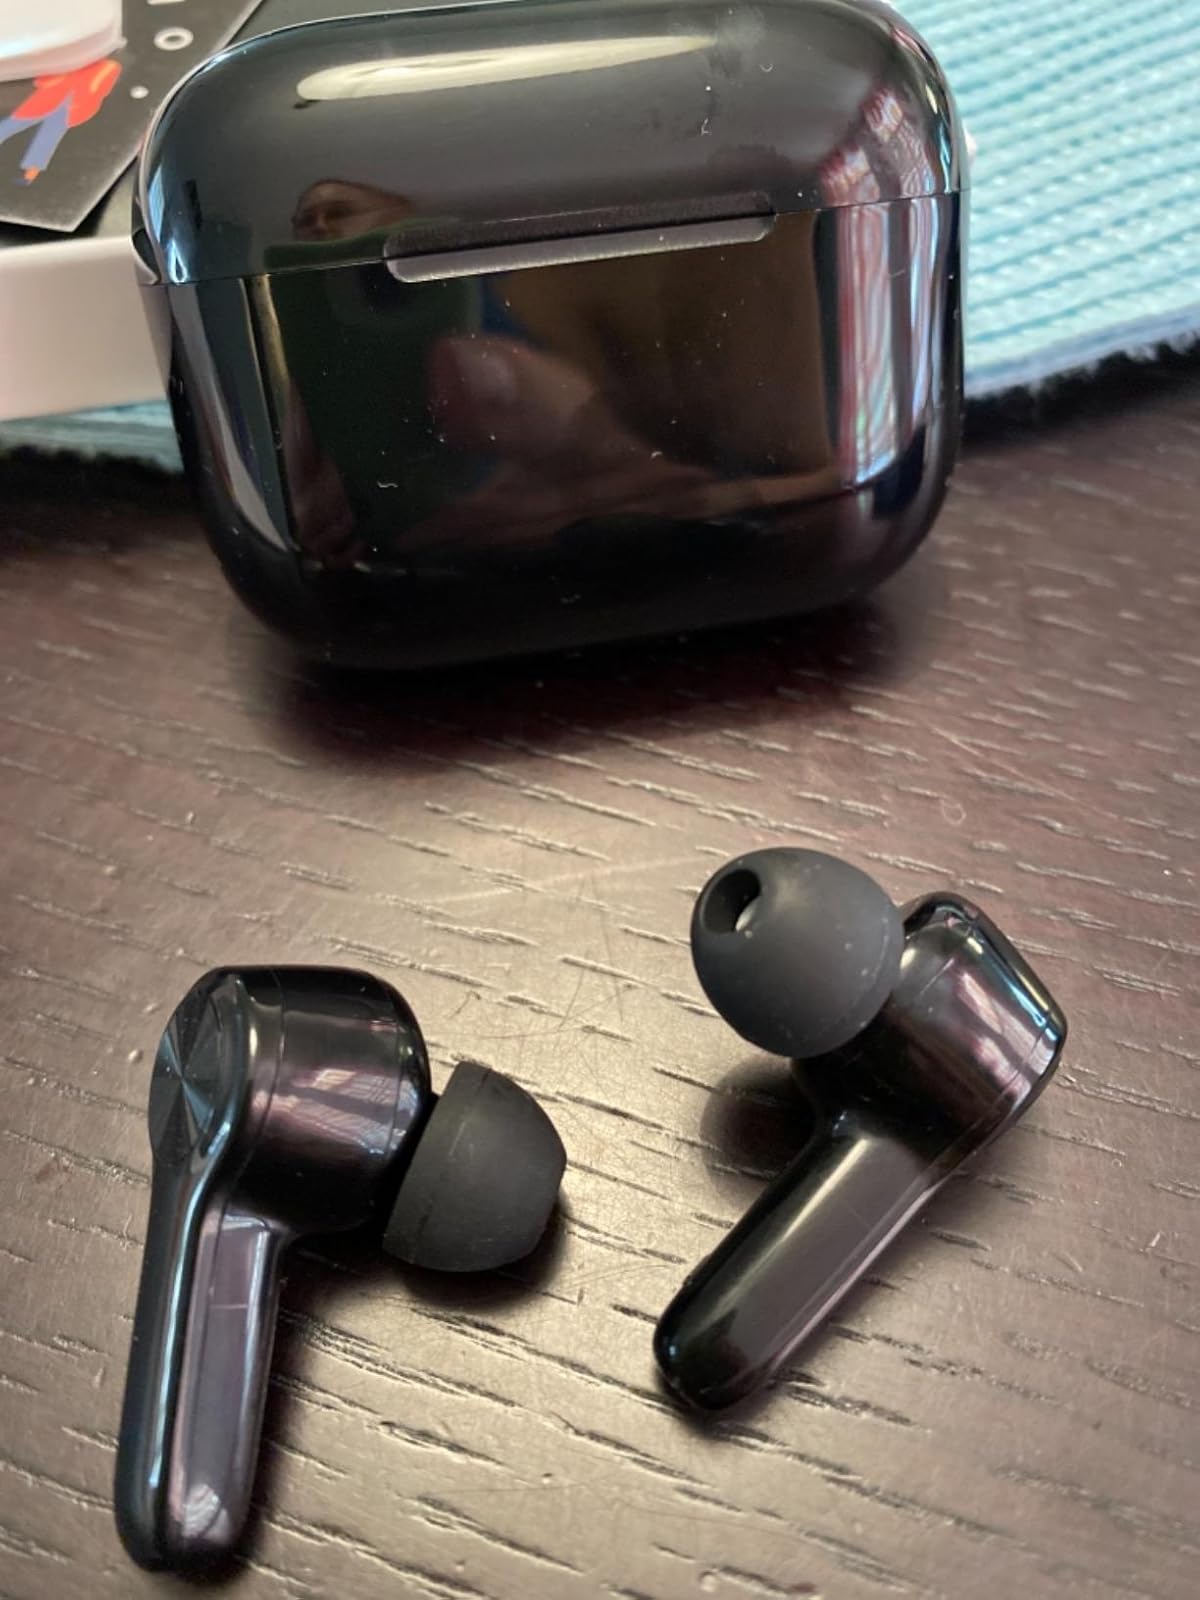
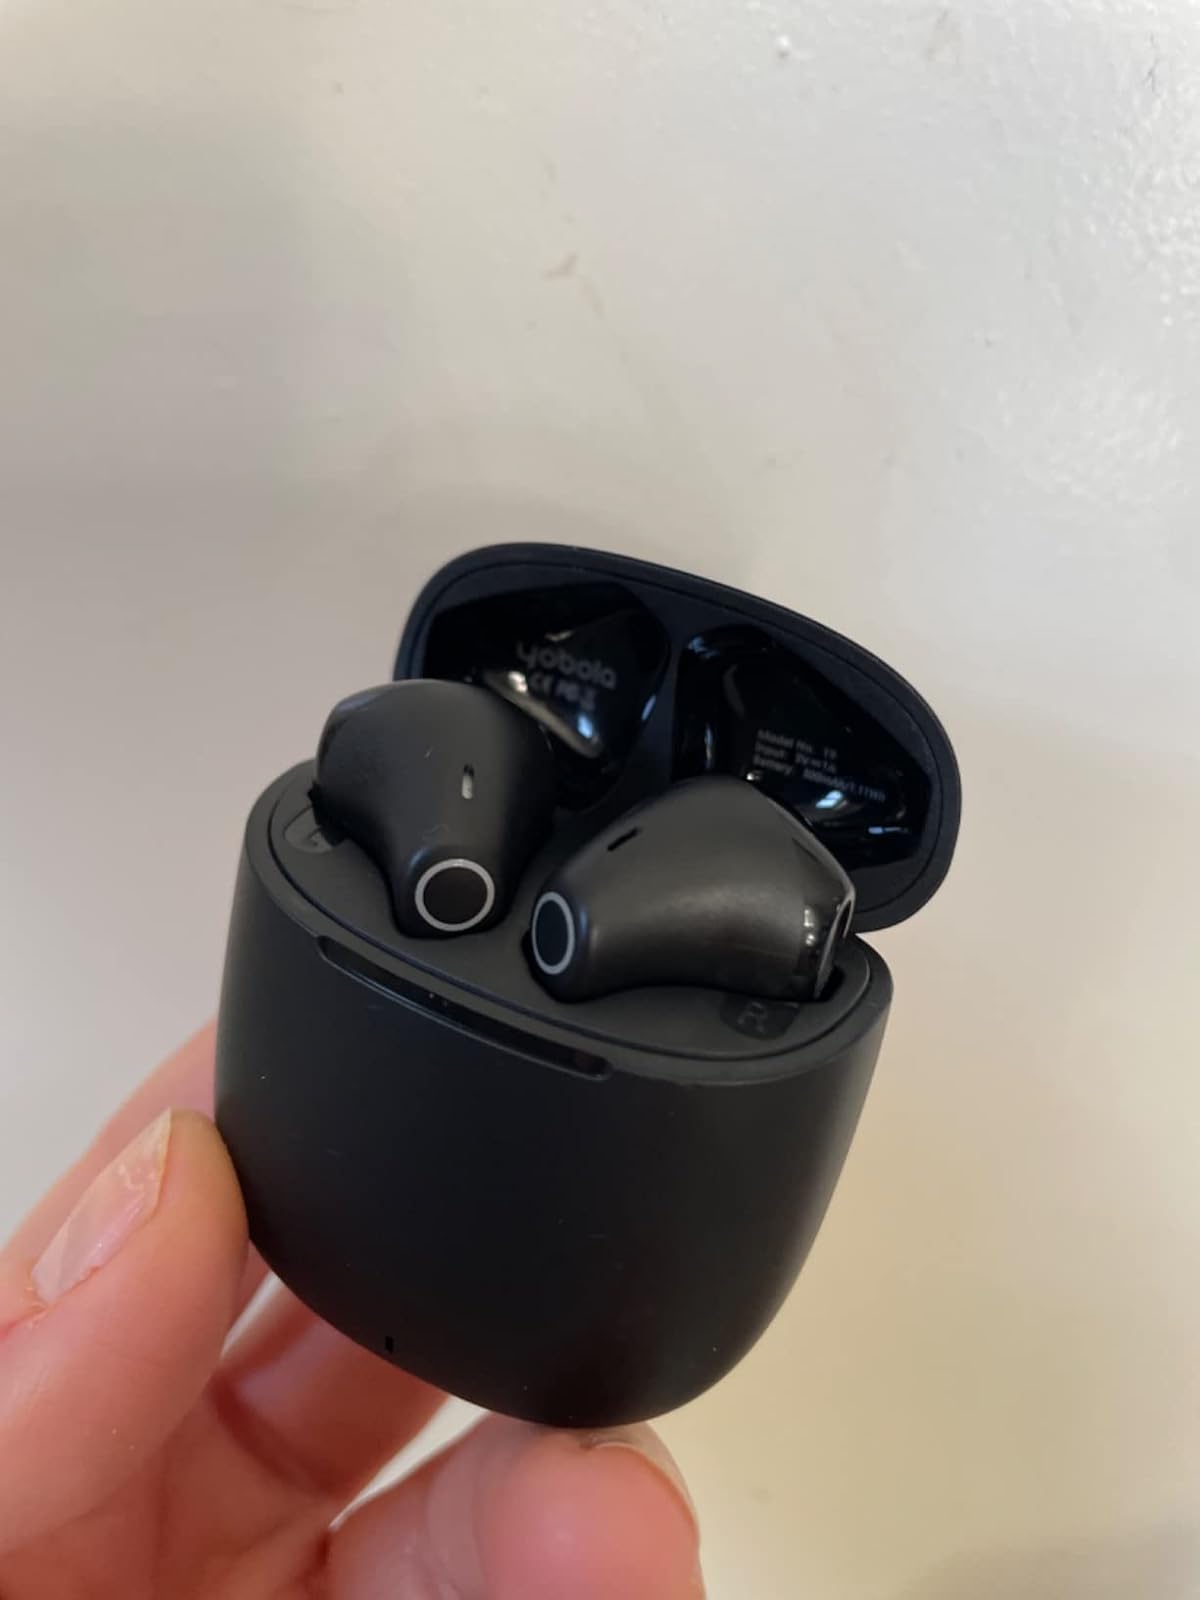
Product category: earbuds
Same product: no